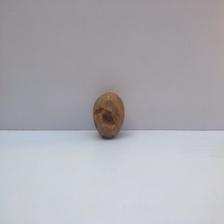
Size: Spoiled